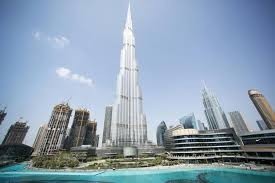
Landmark: Burj Khalifa